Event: Nepal Earthquake
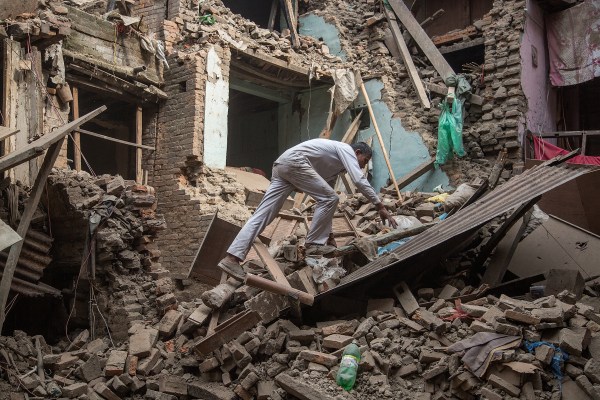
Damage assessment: damage